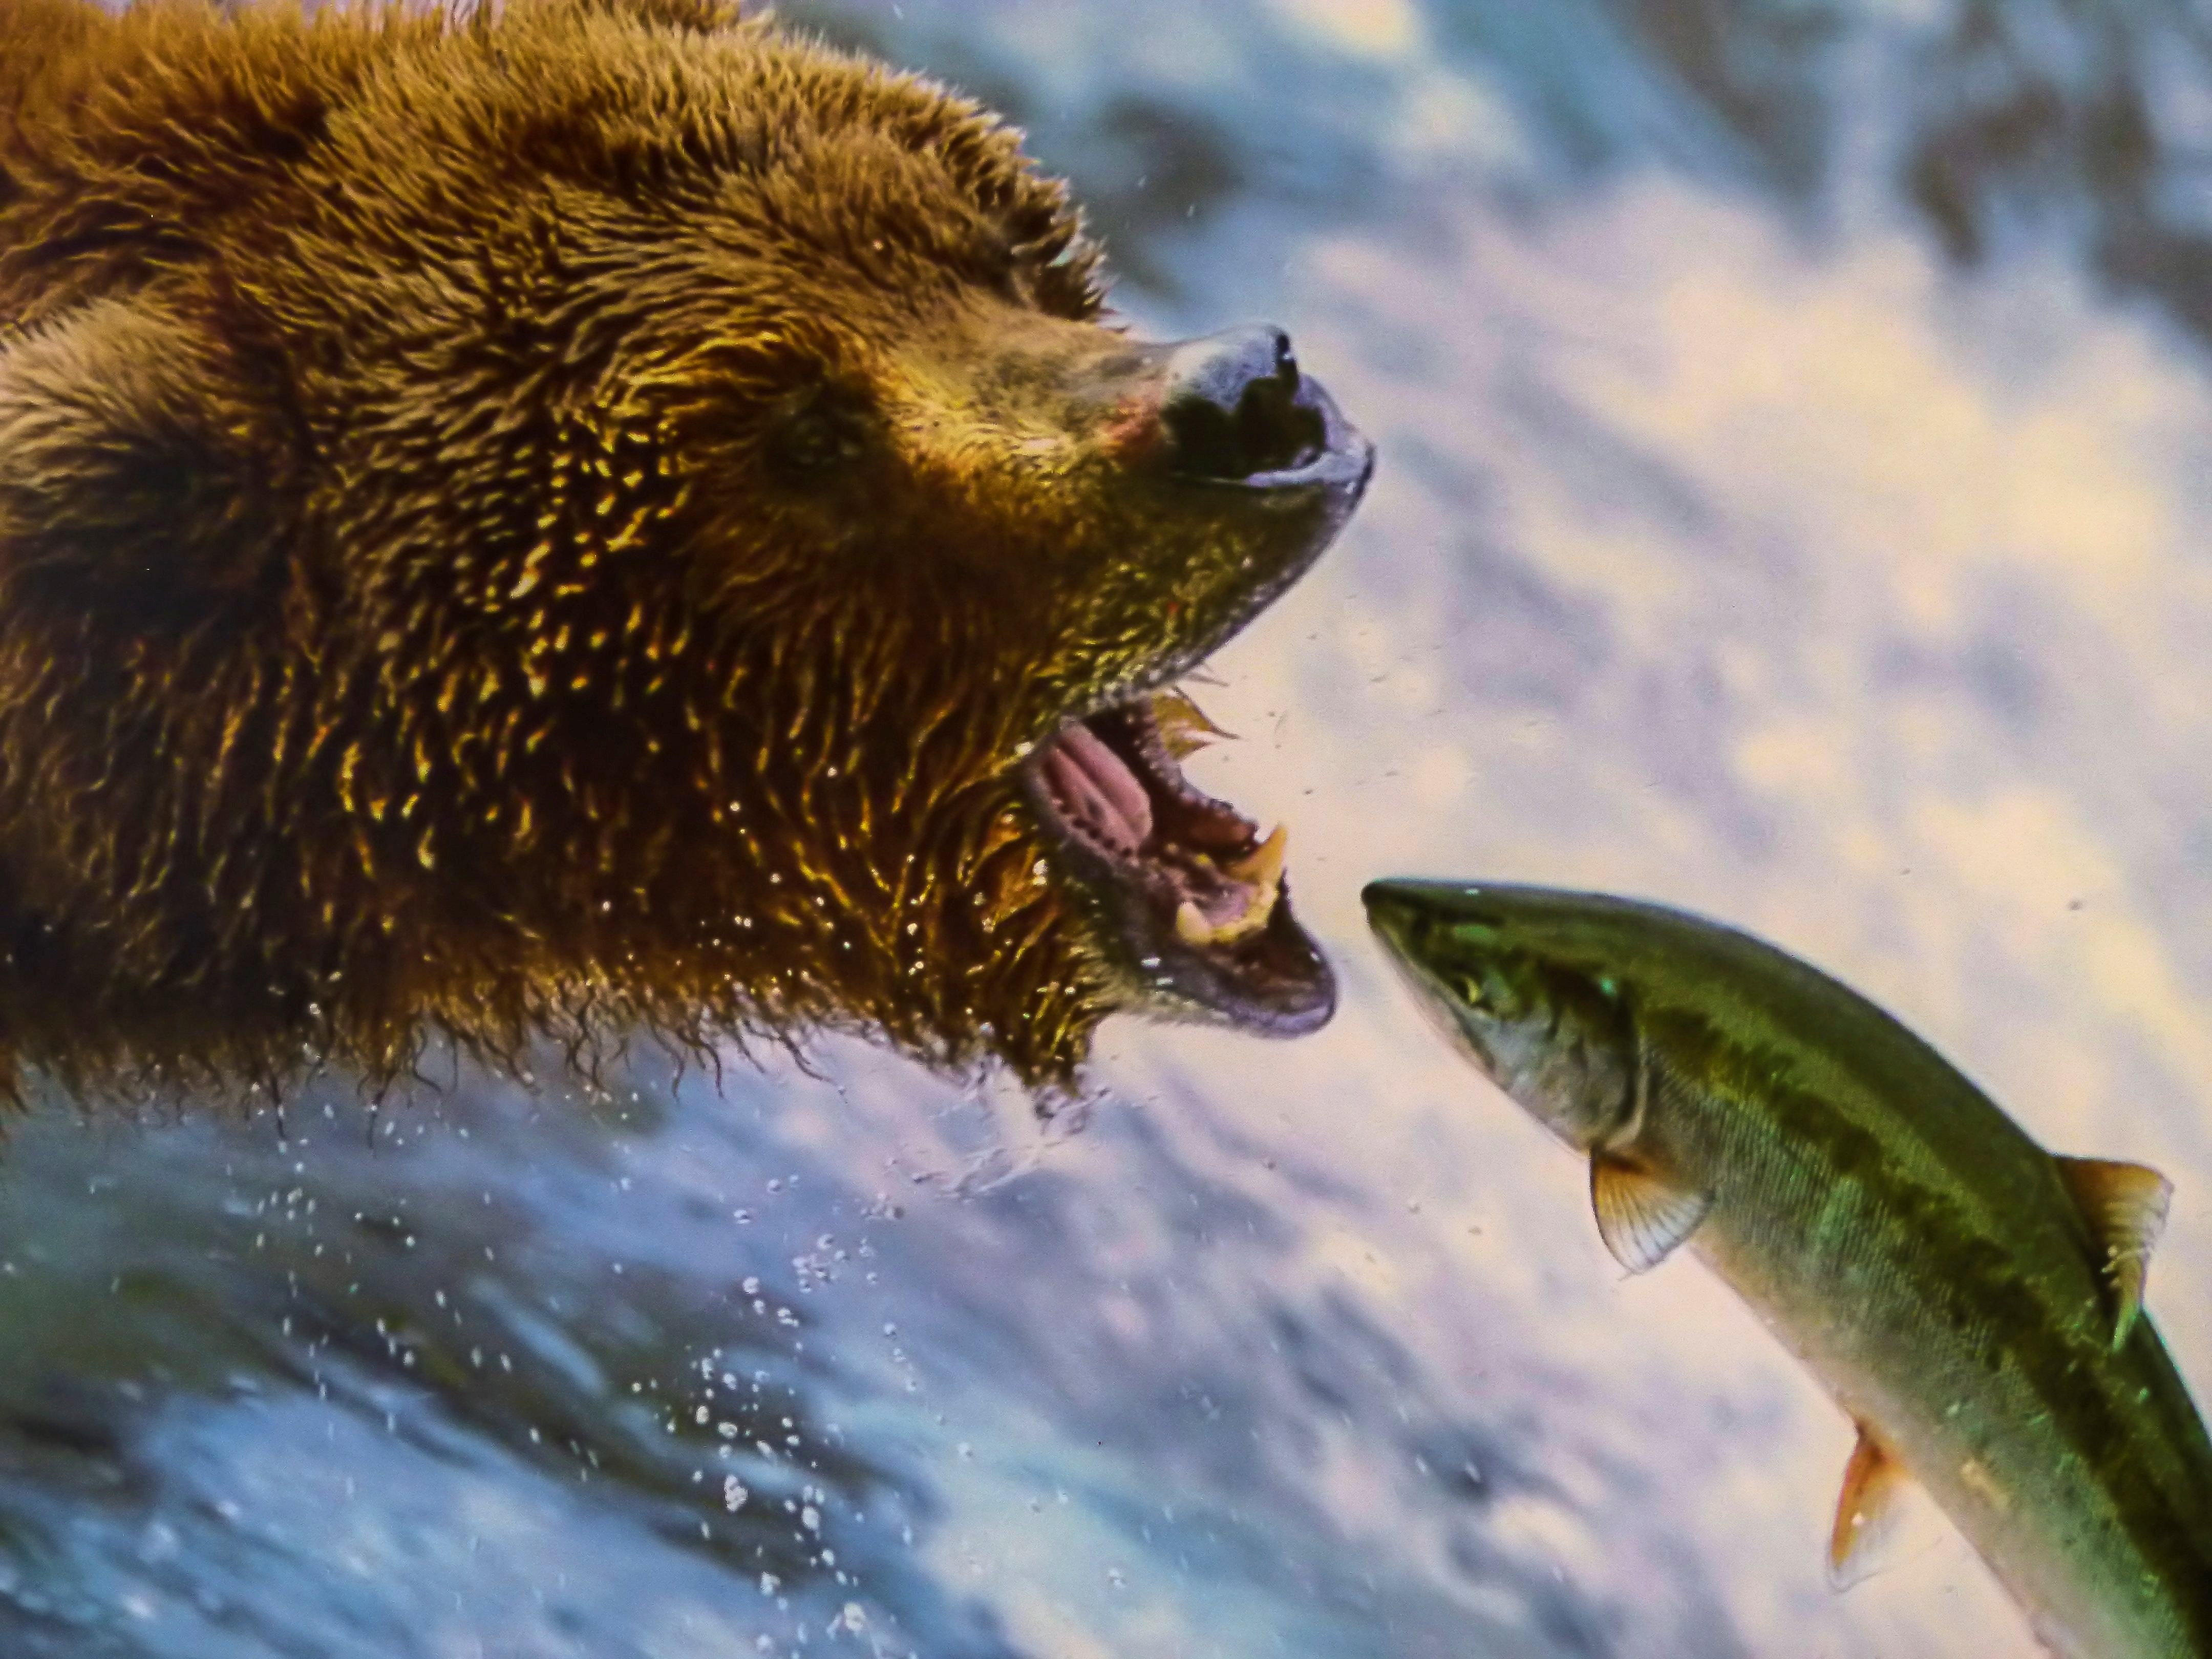
nature, animal, bear, wildlife, grizzly, wild, food, mammal, fish, fauna, water fall, brown bear, wild life, canada, vertebrate, catching, salmon, dangerous, grizzly bear, sockeye salmon, salmon run